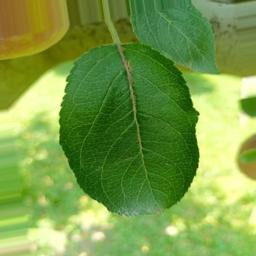
Label: Healthy